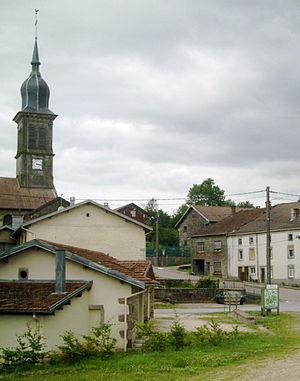
Les Voivres est une commune française située dans le département des Vosges, en région Grand Est.